Tillie (film)

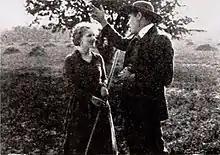
Mary Miles Minter in "Tillie" (1922)

As described in various film magazine reviews, Tillie Getz (Minter) is a girl living in a community of Mennonites with her harsh father Jacob Getz (Beery), who treats her little better than a slave. Tillie longs for education and for an escape from the drudgery of her life, but only the kindly Doc Weaver (Littlefield) understands her ambitions.